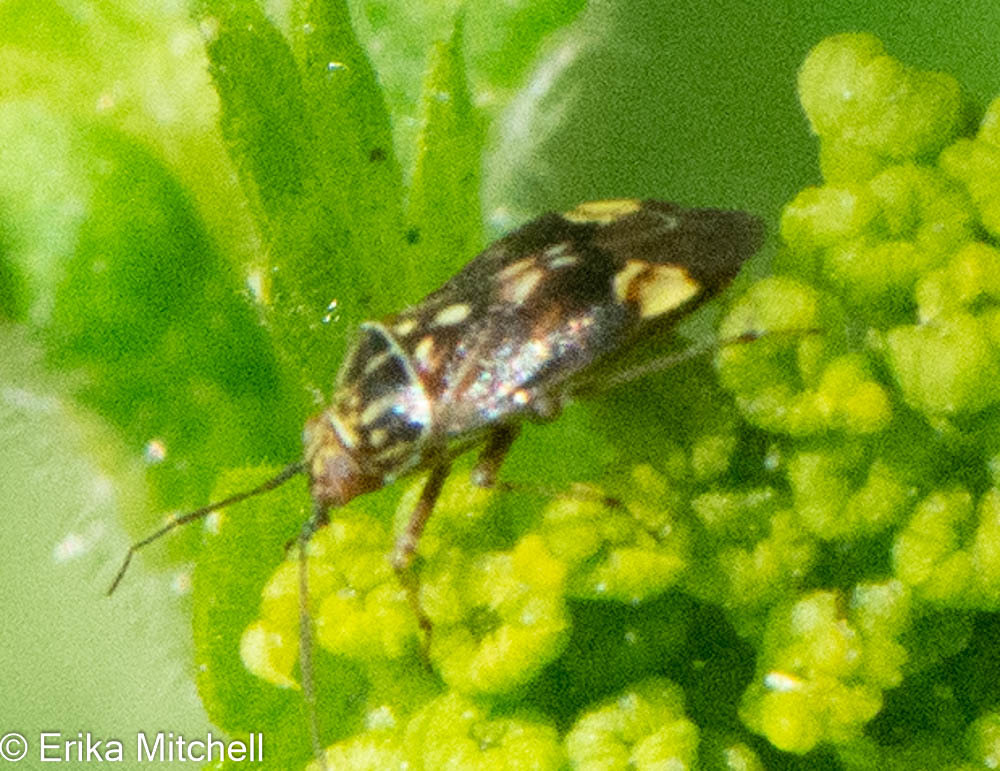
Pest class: lygus_bug